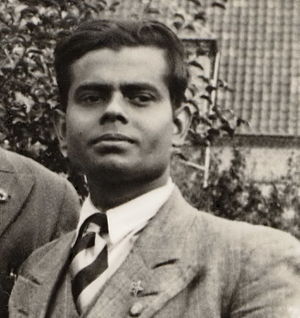
Sinha Laksmiswar
Sinha Laksmiswar i Sverige c. 1930, (foto af Weide)
Sinha Lakshmiswar var indisk esperantist og sløjdlærer i Santiniketan, Bengalen. Han var discipel og ven af Tagore, den måske mest kendte asiatiske esperantist.